Rogers House (Huntington, New York)

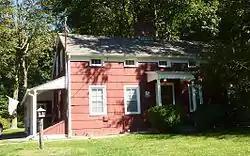

The Rogers House is an historic house located at 136 Spring Road in Huntington, New York, which was built in 1820 in the Greek Revival style. It was added to the National Register of Historic Places in 1985.